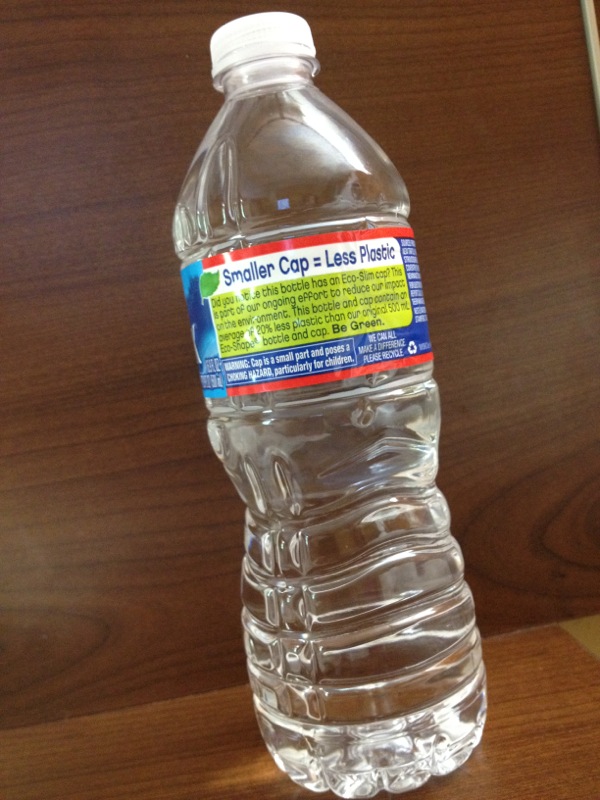
Waste category: plastic